Amargasaurus

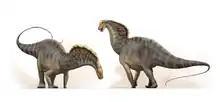
Life restoration of a pair of displaying "Amargasaurus" with "cervical sails" based on Cerda et al. 2022

Only the rear part of the skull is preserved. It likely showed a horselike, broad snout equipped with pencil-like teeth, as seen in related sauropods for which more complete skulls are known. As in other dicraeosaurids, the (nostril opening) was situated in the posterior half of the skull, diagonally above the (eye opening), which was proportionally large. As in most other dinosaurs, the skull featured three additional openings (fenestrae). The , located below the orbit, was long and narrow. Behind the orbit was the , which in dicraeosaurids was uniquely small and can be seen when the skull is viewed from the side. This contrasts with other diapsid reptiles, where these openings were directed upward, thus being visible only in top view. The antorbital fenestra would have been located in front of the eye opening, although this region is not preserved. An unusual feature were small openings seen on the backside of the skull, the so-called parietal openings or fontanelles. In other tetrapods, these openings are usually seen only in juveniles and would close as the individual grows. Skull features shared with "Dicraeosaurus" but absent in most other sauropods included the fused and the notably long , bony extensions connecting the with the .